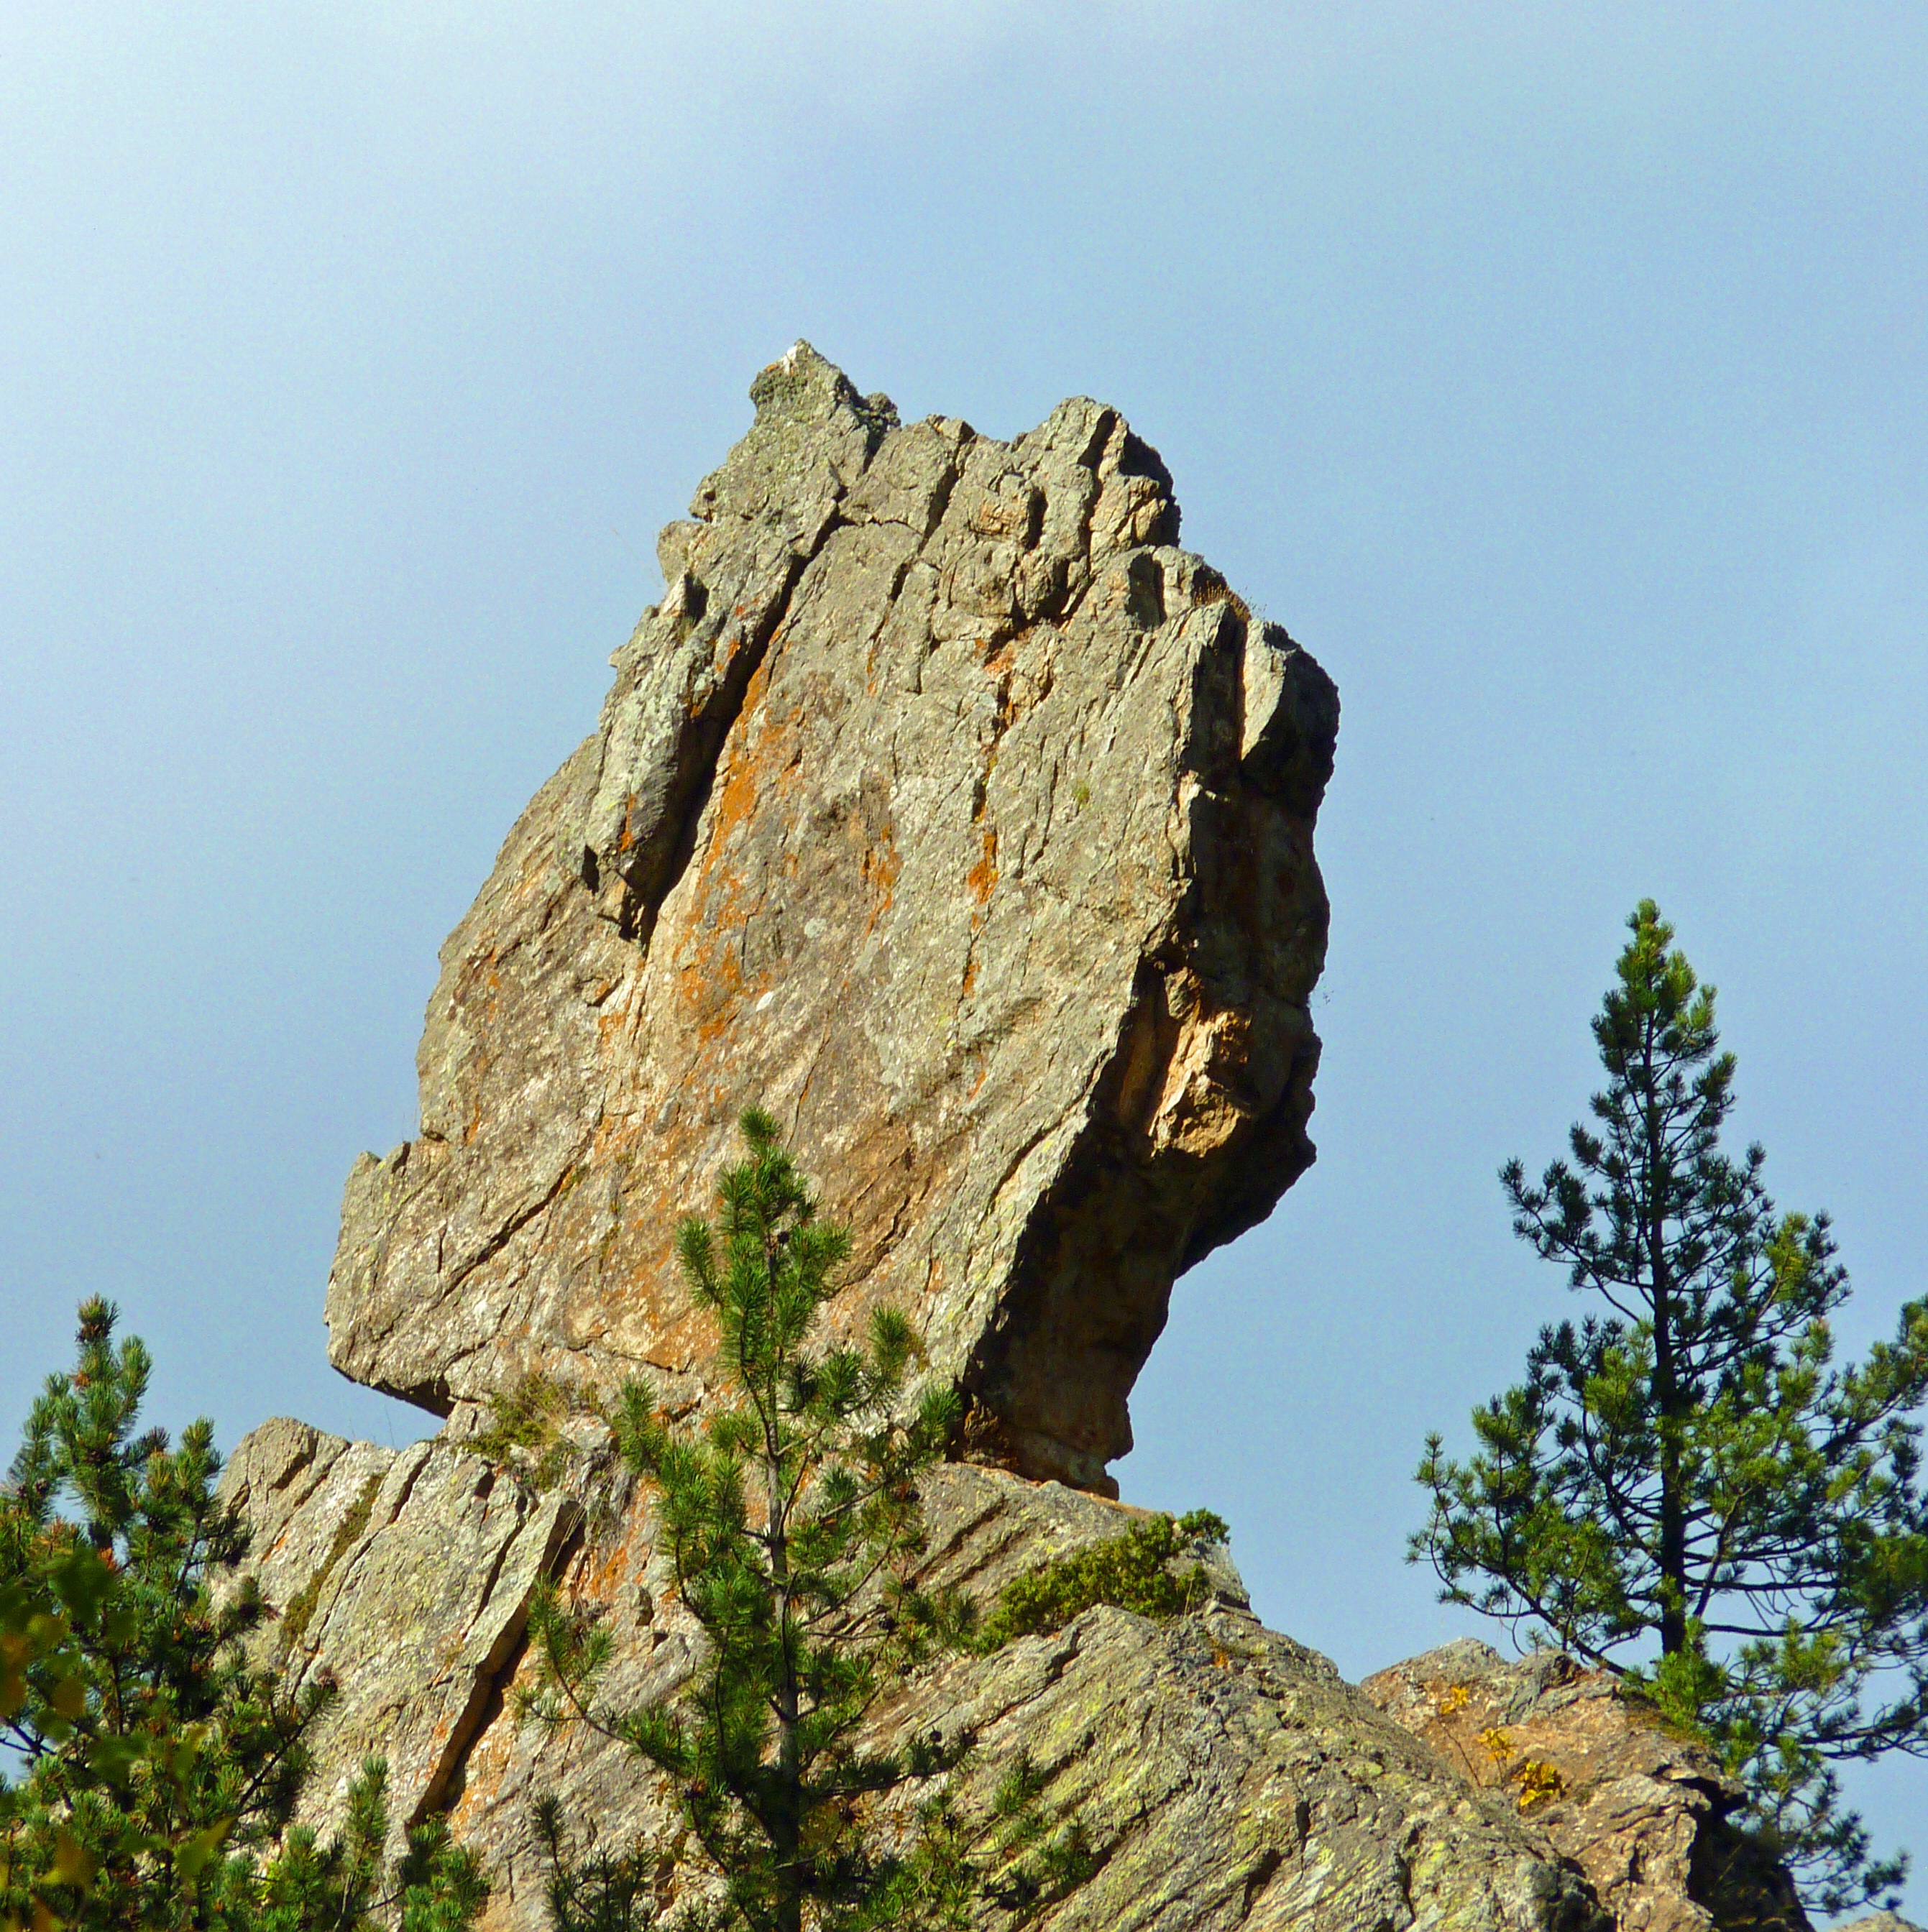
tree, rock, mountain, adventure, formation, cliff, arch, terrain, material, ridge, art, geology, imagination, ola, mountainous landforms, cerdanya